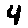
Label: 4